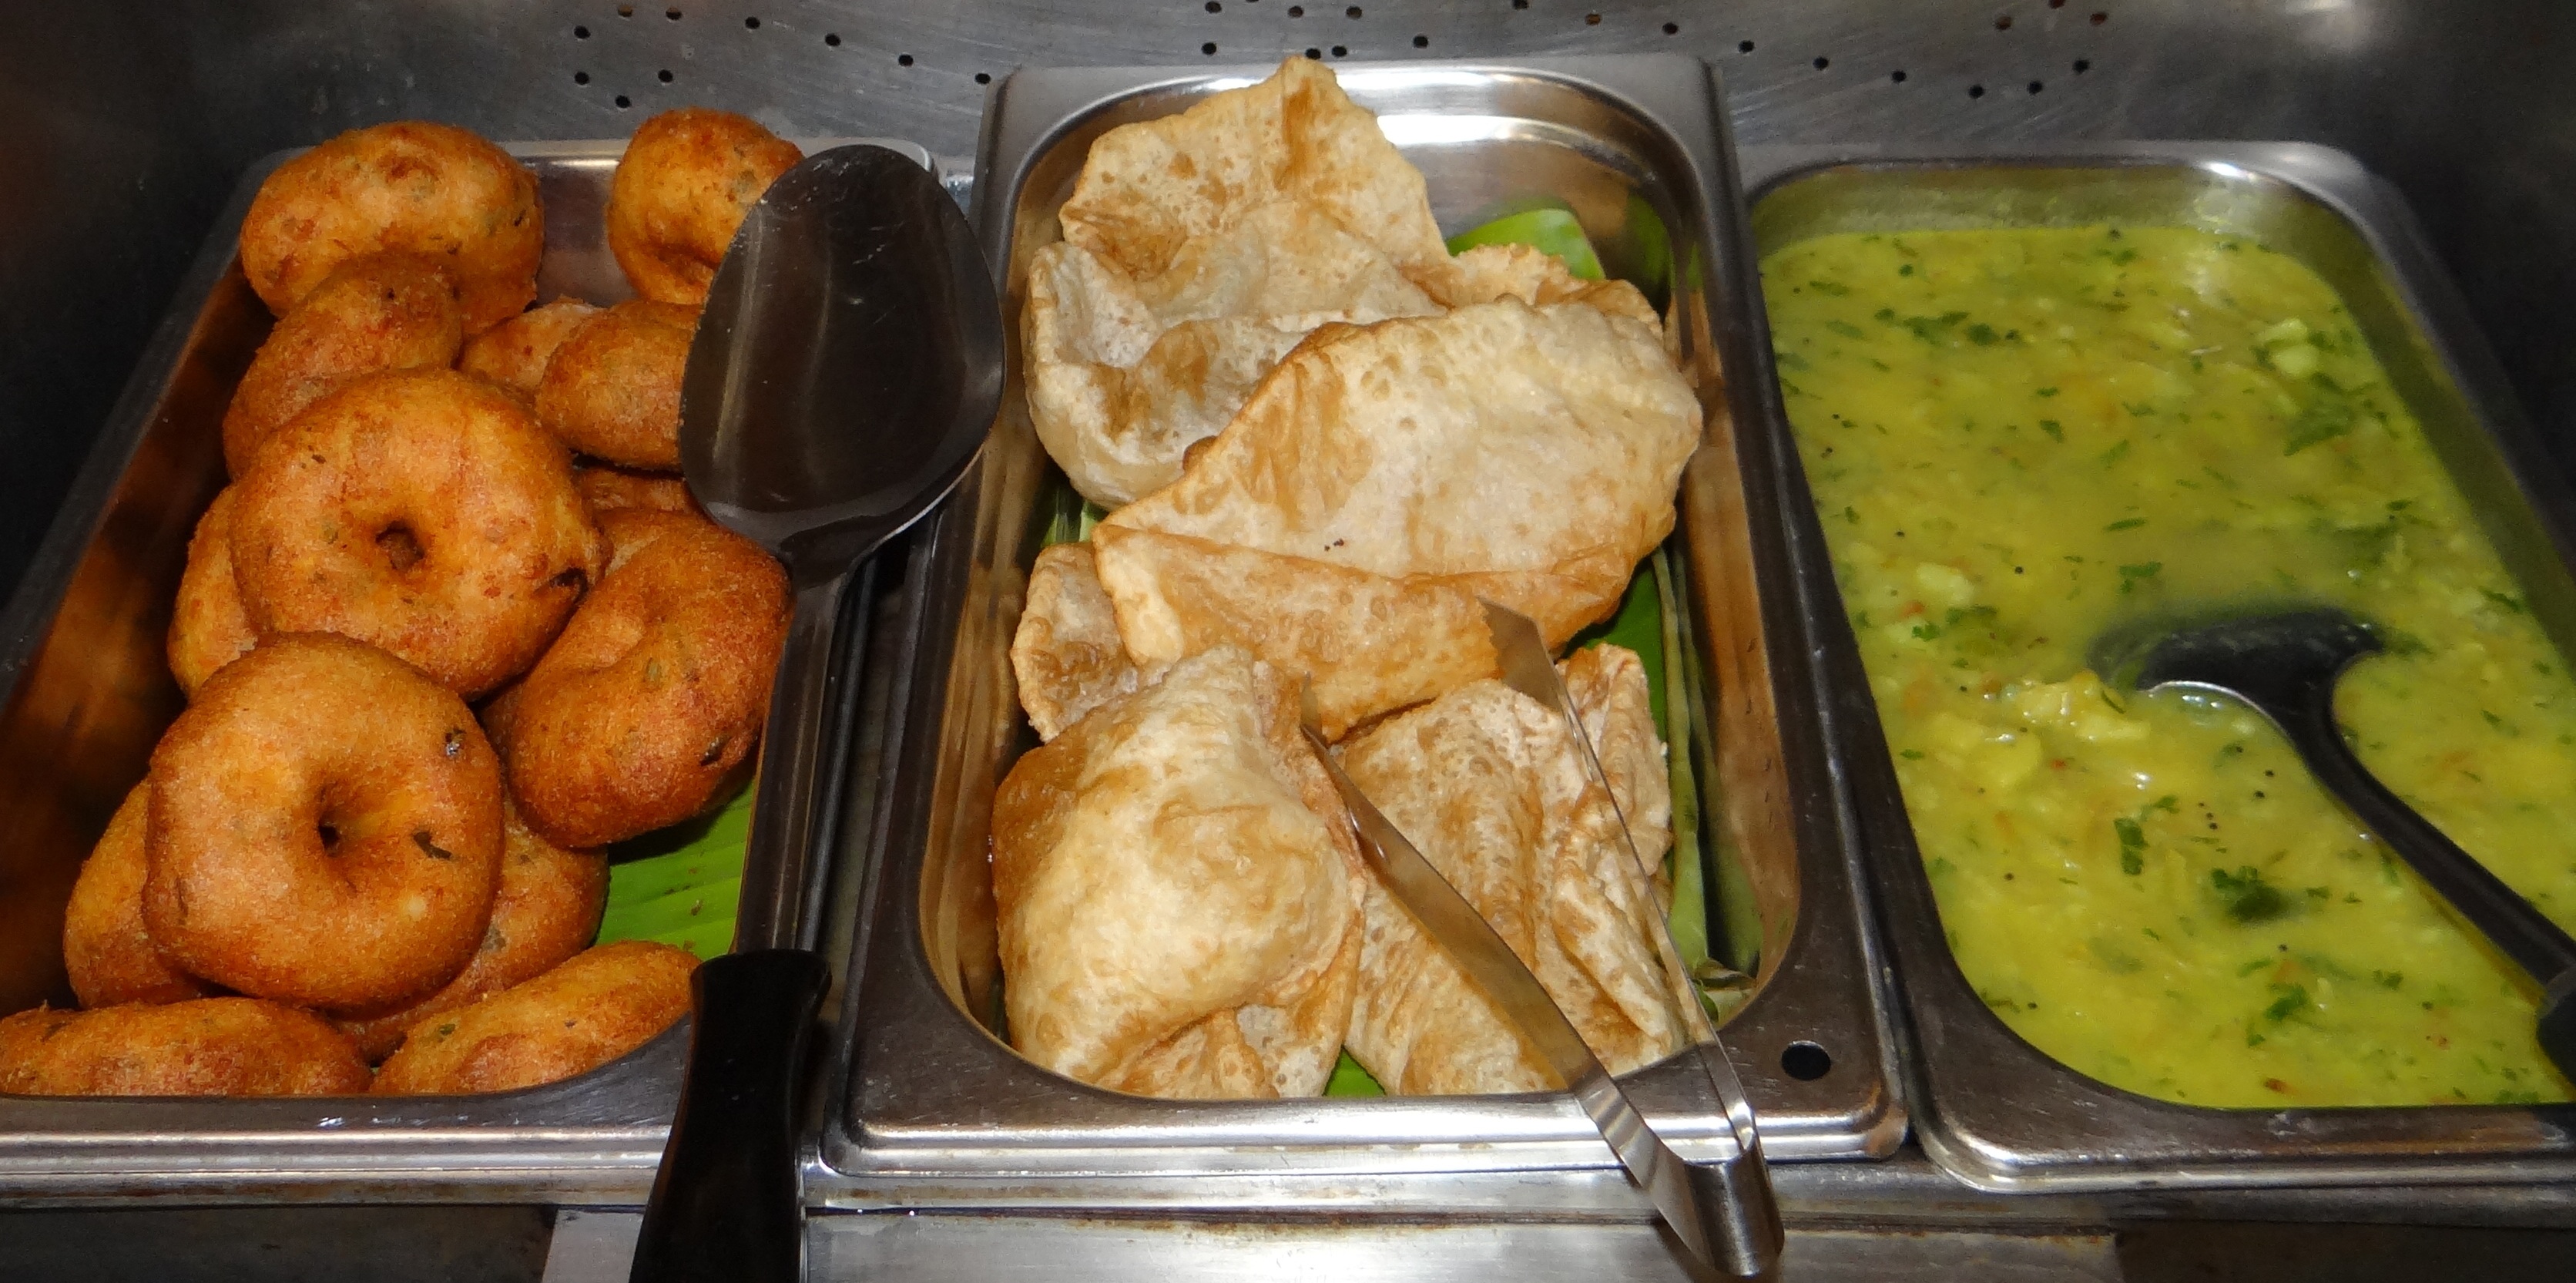
dish, meal, food, produce, vegetable, breakfast, snack, lunch, cuisine, india, vada poori potato sago, medu vada, poori, aloo curry